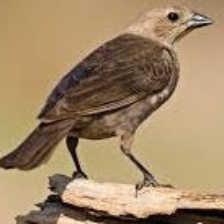
Species: BROWN HEADED COWBIRD
Scientific name: MOLOTHRUS ATER